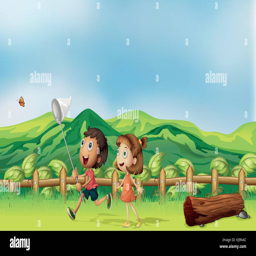
illustration of the kids playing across the mountain